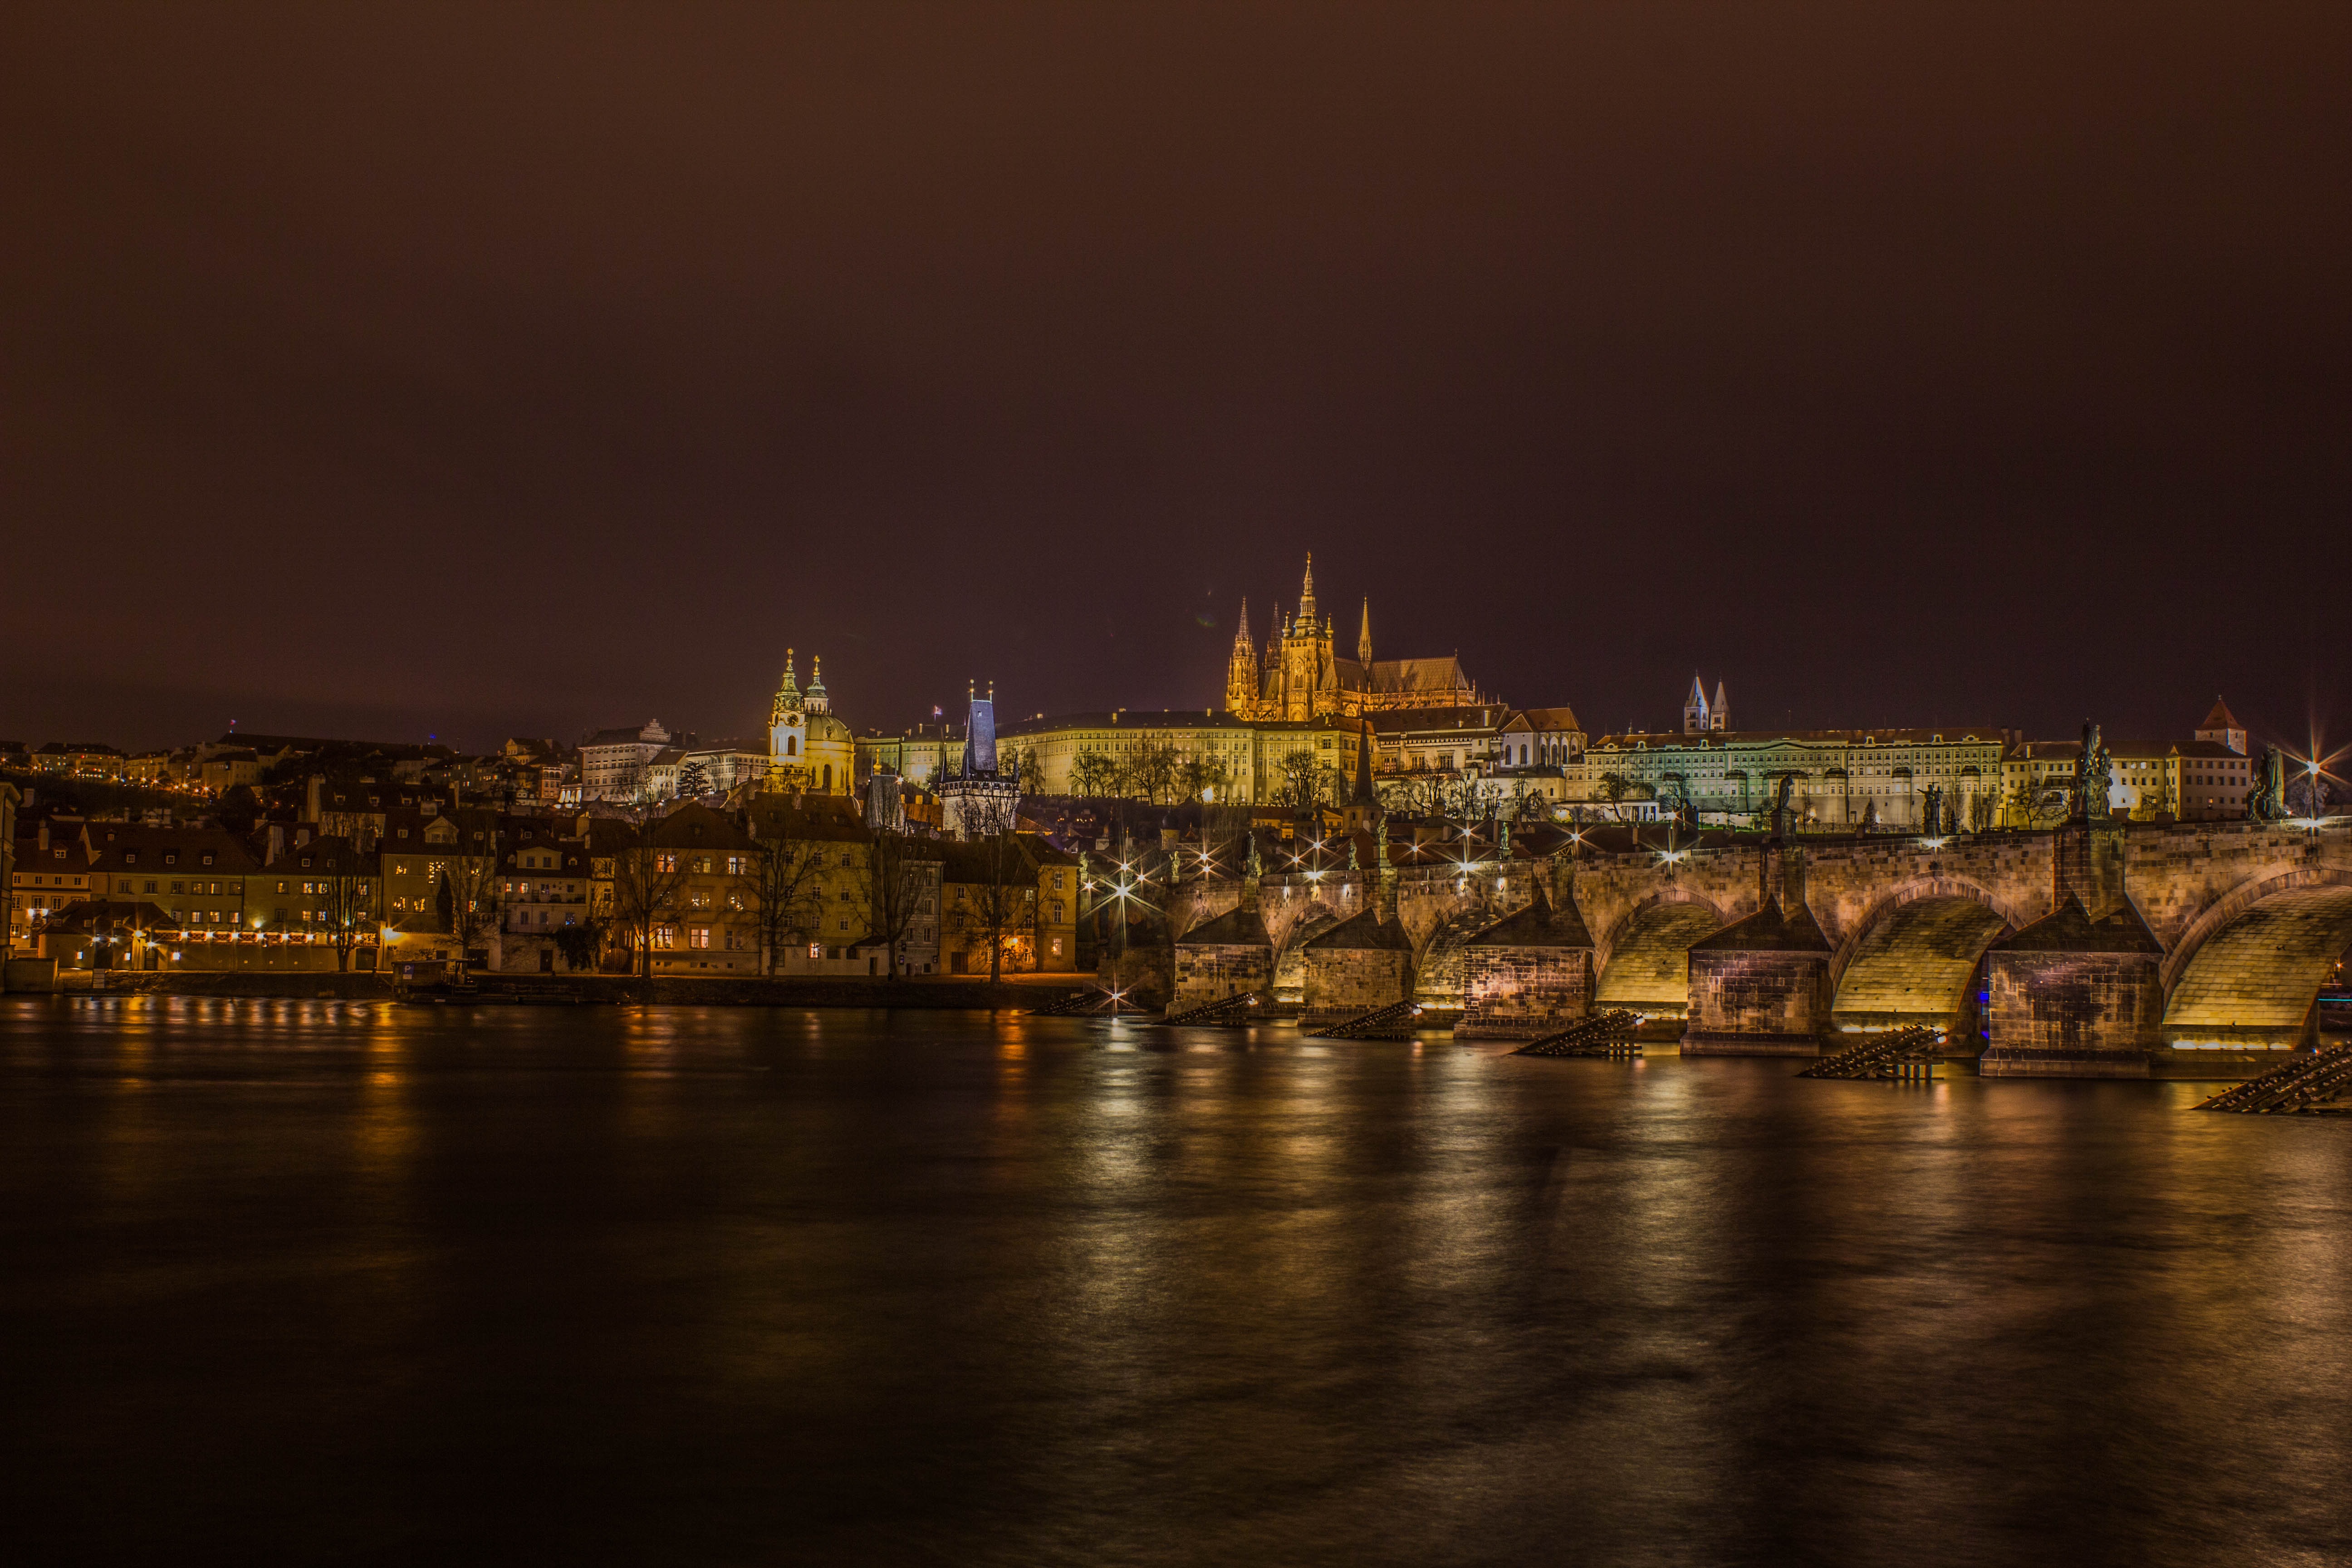
horizon, bridge, skyline, night, morning, dawn, city, river, cityscape, panorama, dusk, evening, reflection, castle, landmark, prague, charles bridge, human settlement